Sir William Ingleby, 1st Baronet

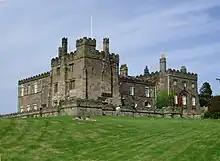
Ripley Castle

He was the son of Sampson Ingleby (died 1604), a steward of the Earl of Northumberland, and his wife Jane Lambert from Killinghall. They lived at Spofforth Castle in North Yorkshire. William Ingleby had a brother and five sisters.